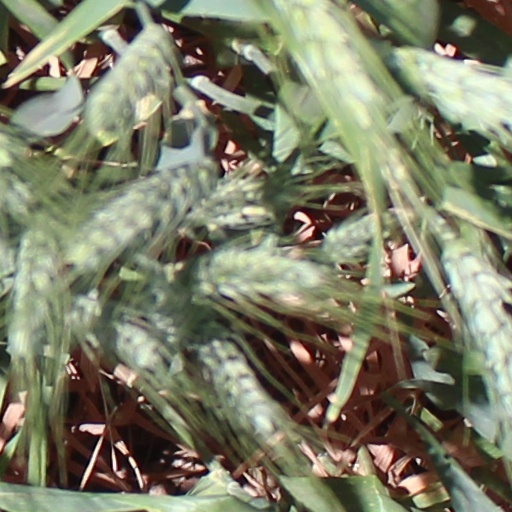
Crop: wheat